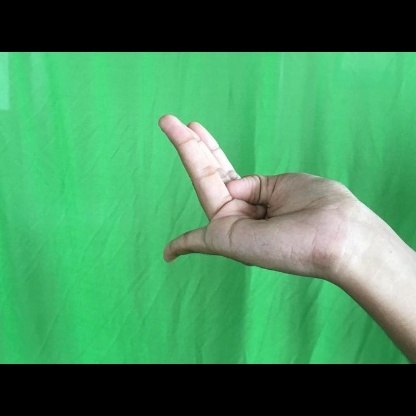
Mudra: Chaturam